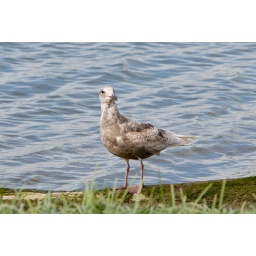
I liked this bird's coloring with the blue water in the background and the green in the foreground.